Akerøya

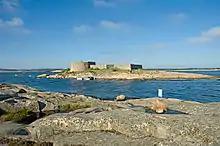
Akerøya Fort on Festningsholmen

Akerøya is an uninhabited island in the Hvaler island chain in Østfold, Norway. The island has an area of 1.6 km. On the islet Festningholmen near Akerøya is Akerøya Fort which from the 17th century was part of the fortifications of Fredrikstad Fortress.